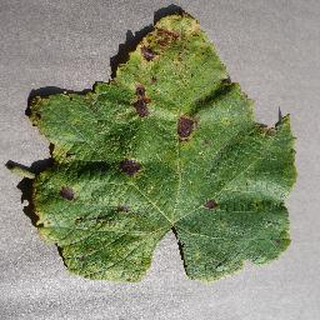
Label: grape_leaf_blight